Copley railway station

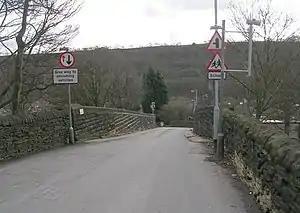
Looking south along Copley Lane, the bridge over the Sowerby Bridge to Halifax railway line, Copley railway station was east of this bridge.

Copley railway station was a railway station that served the village of Copley in West Yorkshire, England.